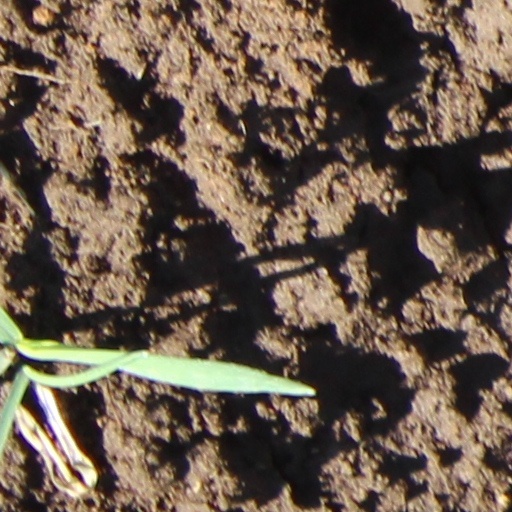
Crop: wheat